Tim Berkel

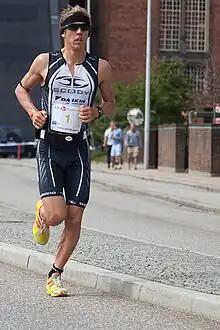
Berkel at Challenge Copenhagen 2011

Timothy Peter Van Berkel (born 29 June 1984 in Albury, New South Wales) is an Australian professional triathlete who races primarily in long distance triathlon events.